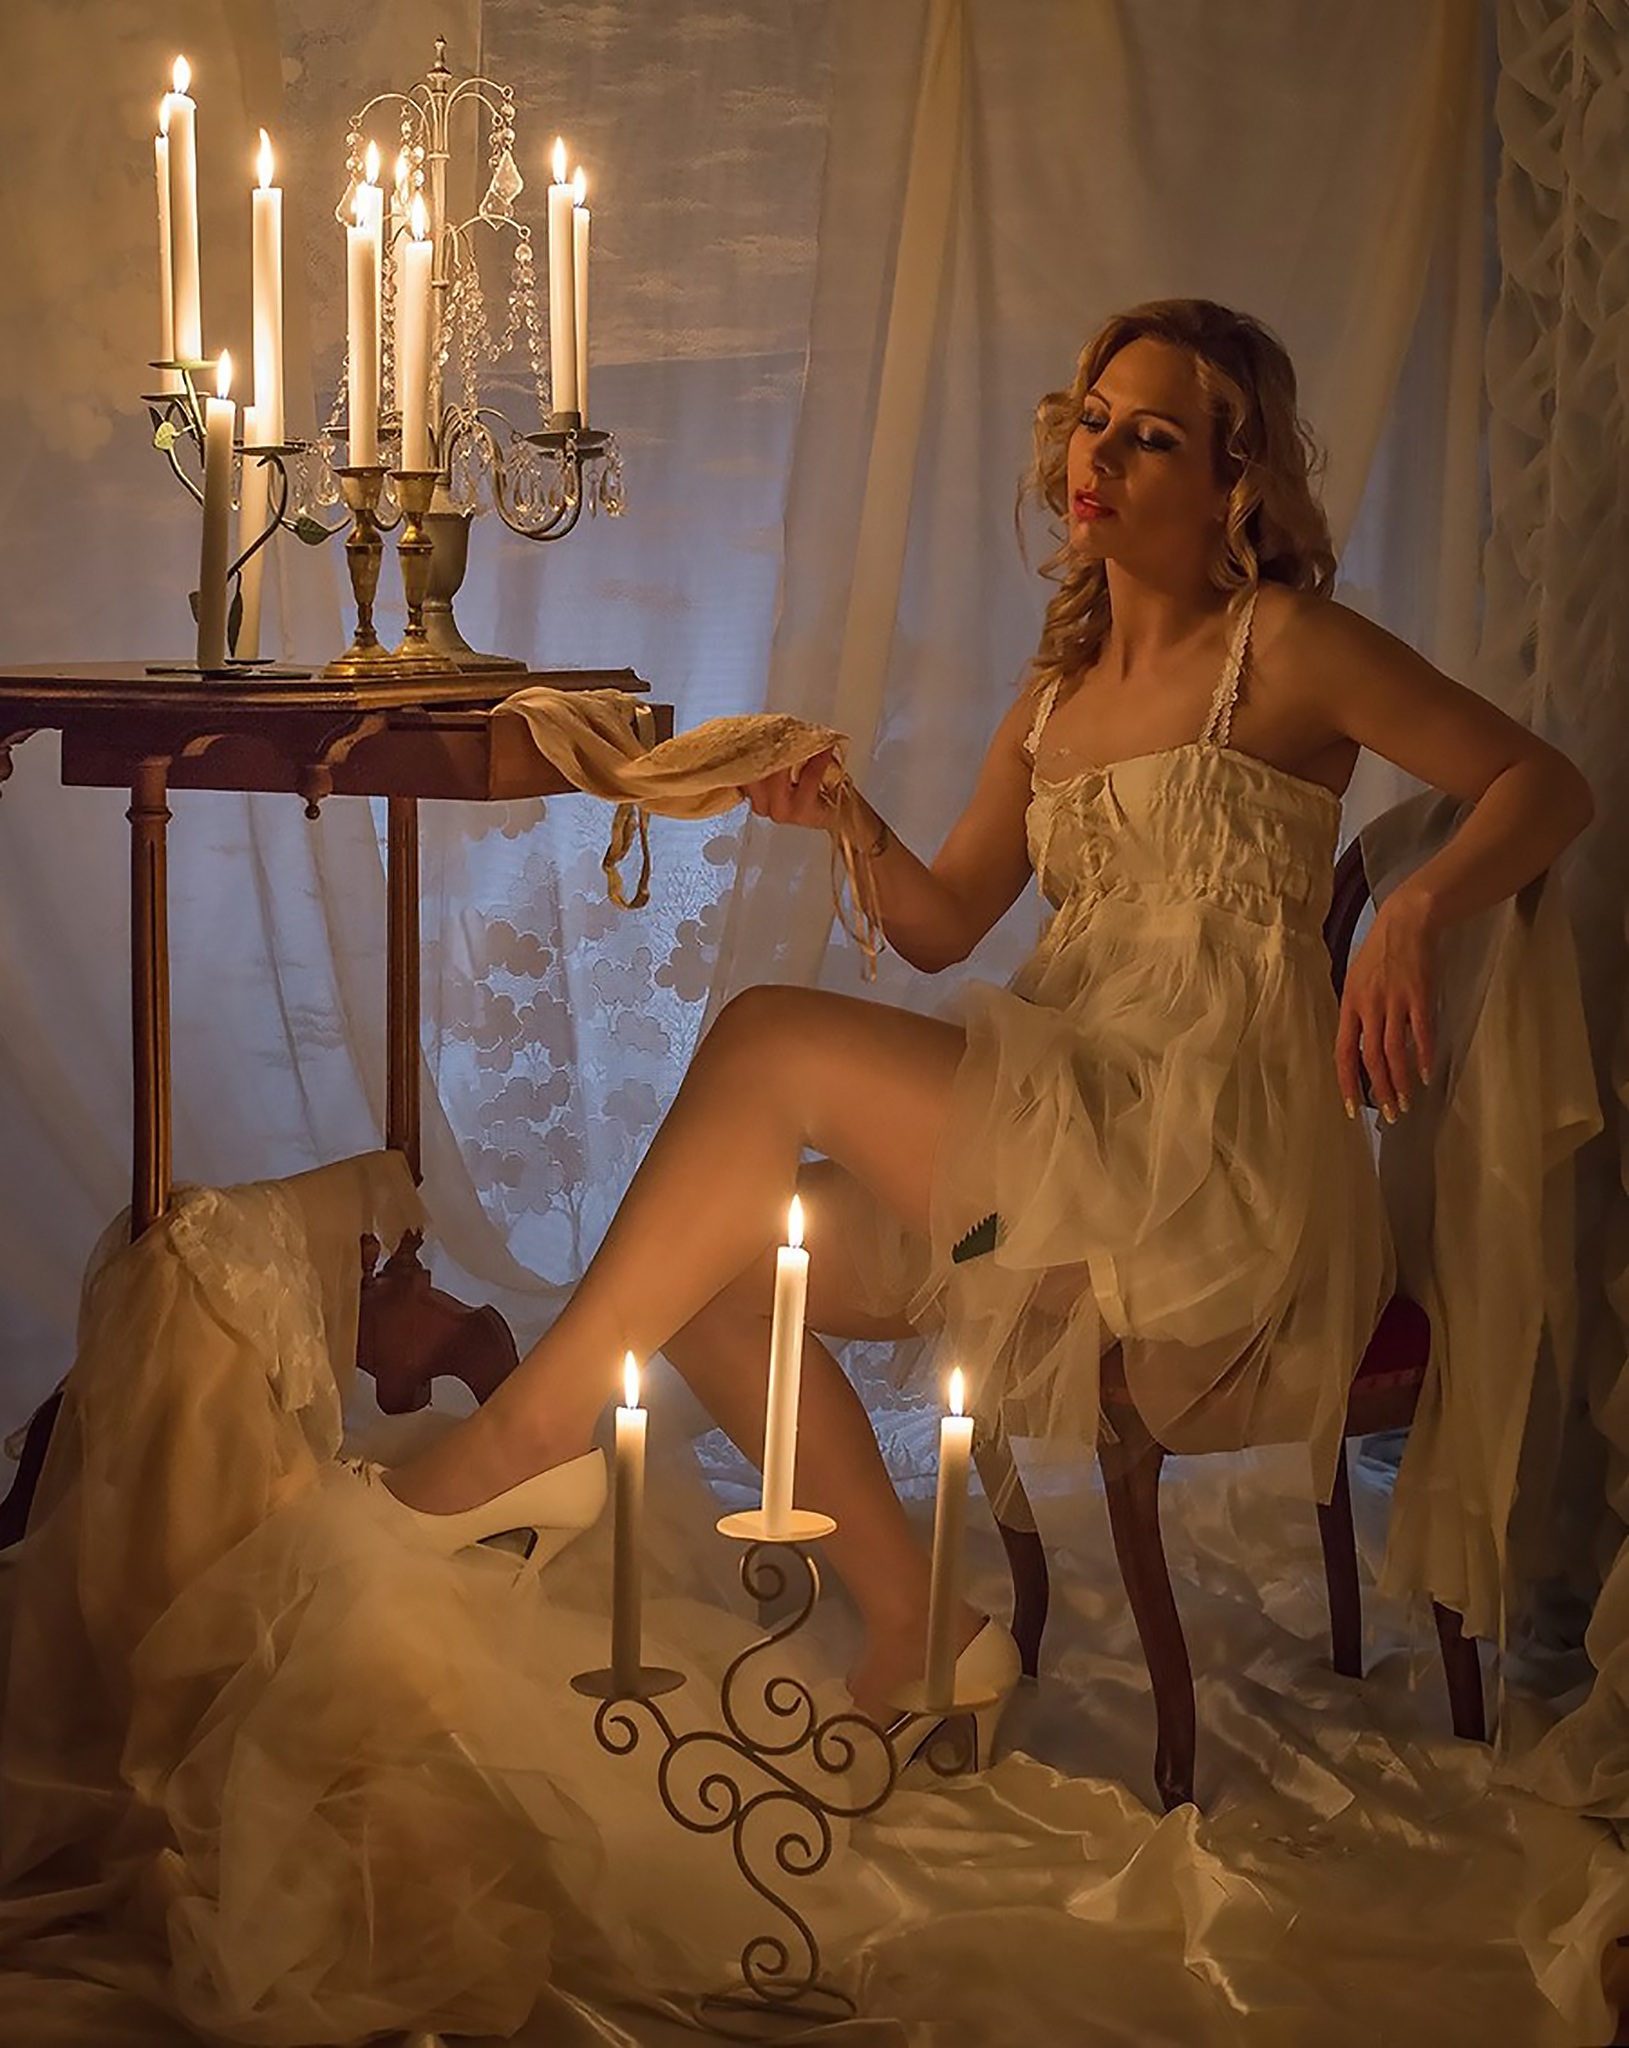
girl, woman, female, model, romantic, clothing, candle, lighting, bride, smile, dress, message, picture, beautiful, elegant, young woman, gown, glamour, happy holidays, photo shoot